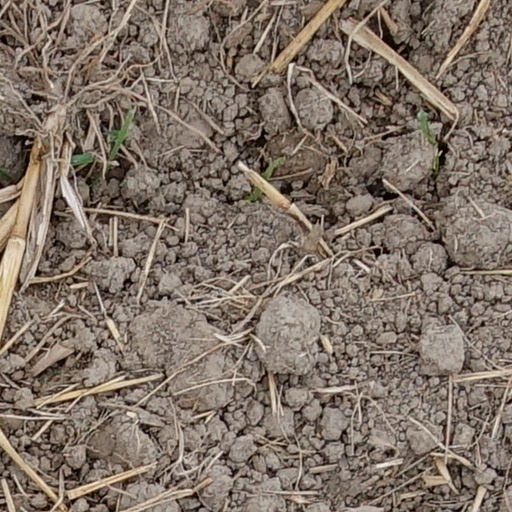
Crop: wheat